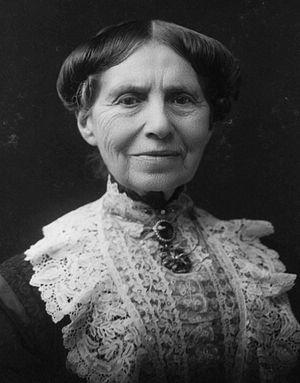
Pendant la guerre de Sécession, la United States Sanitary commission, connue également sous le diminutif de Sanitary, fut la principale organisation non gouvernementale de secours aux blessés et aux malades de l'armée de l’Union. Sa méthode de travail, basée sur l’inspection, l’information et la responsabilisation des officiers, lui permit de dépasser largement le rôle consultatif qui lui avait été assigné par une loi du 18 juin 1861.